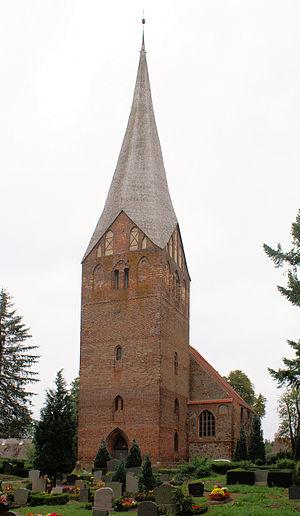
Wusterhusen est une municipalité allemande du land de Mecklembourg-Poméranie-Occidentale et l'arrondissement de Poméranie-Occidentale-Greifswald. En 2013, elle comptait 1 164 hab.